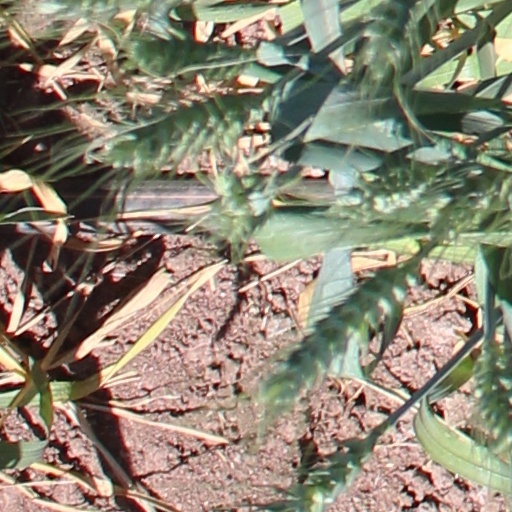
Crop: wheat